Wayang kulit

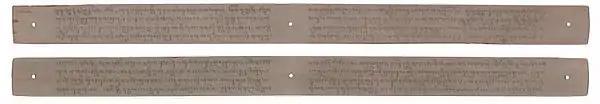

Mpu Kanwa, the poet of Airlangga's court of the Kahuripan kingdom, writes in 1035 CE in his "kakawin" (narrative poem) "Arjunawiwaha", "", which means, "He is steadfast and just a screen away from the 'Mover of the World'." As is the Javanese word for the screen, the verse eloquently compares actual life to a performance where the almighty (the mover of the world) as the ultimate (puppet master) is just a thin screen away from mortals. This reference to as shadow plays suggested that performance was already familiar in Airlangga's court and tradition had been established in Java, perhaps even earlier. An inscription from this period also mentions some occupations such as and .